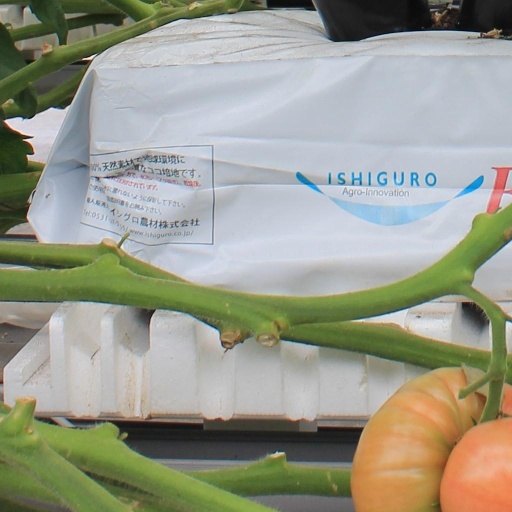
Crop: tomato